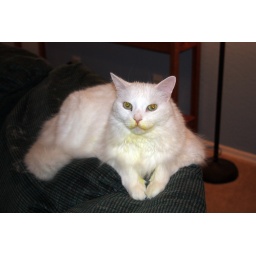
Olly got into a batch of flowers, and the yellow pollen over his face and paws is the evidence.